Caroline Vreeland

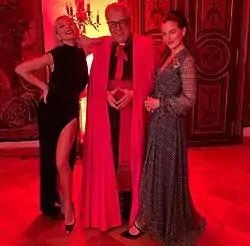
Vreeland with Wilhelm Imkamp and Cleopatra, Hereditary Princess of Oettingen-Spielberg after a performance in December 2019

Vreeland is signed with Next Models and had her first modeling job in an editorial spread for "Vogue Italia". After her work with "Vogue Italia" she was discovered by Carine Roitfeld, the former editor-in-chief of "Vogue Paris", who invited her to model in an editorial in "CR Fashion Book". In 2018 Vreeland began working at "CR Fashion Book" as a writer with her own column, "Going to Bed with Caroline Vreeland". In June 2016, she was featured on the cover of "Harper's Bazaar Russia". In 2019 she walked the runway for Marco De Vincenzo's Autumn/Winter 2019/20 collection at Milan Fashion Week.